William Steger

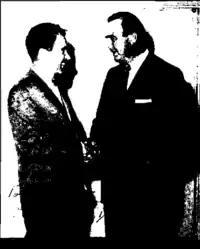
William Steger shaking hands with Republican Presidential Candidate Richard Milhous Nixon.

Steger was nominated by President Richard Nixon on October 7, 1970, to the United States District Court for the Eastern District of Texas, to a new seat created by 84 Stat. 294. He was confirmed by the United States Senate on November 25, 1970, and received his commission on December 1, 1970. He assumed senior status on December 31, 1987. His service was terminated on June 4, 2006, due to his death in Tyler.